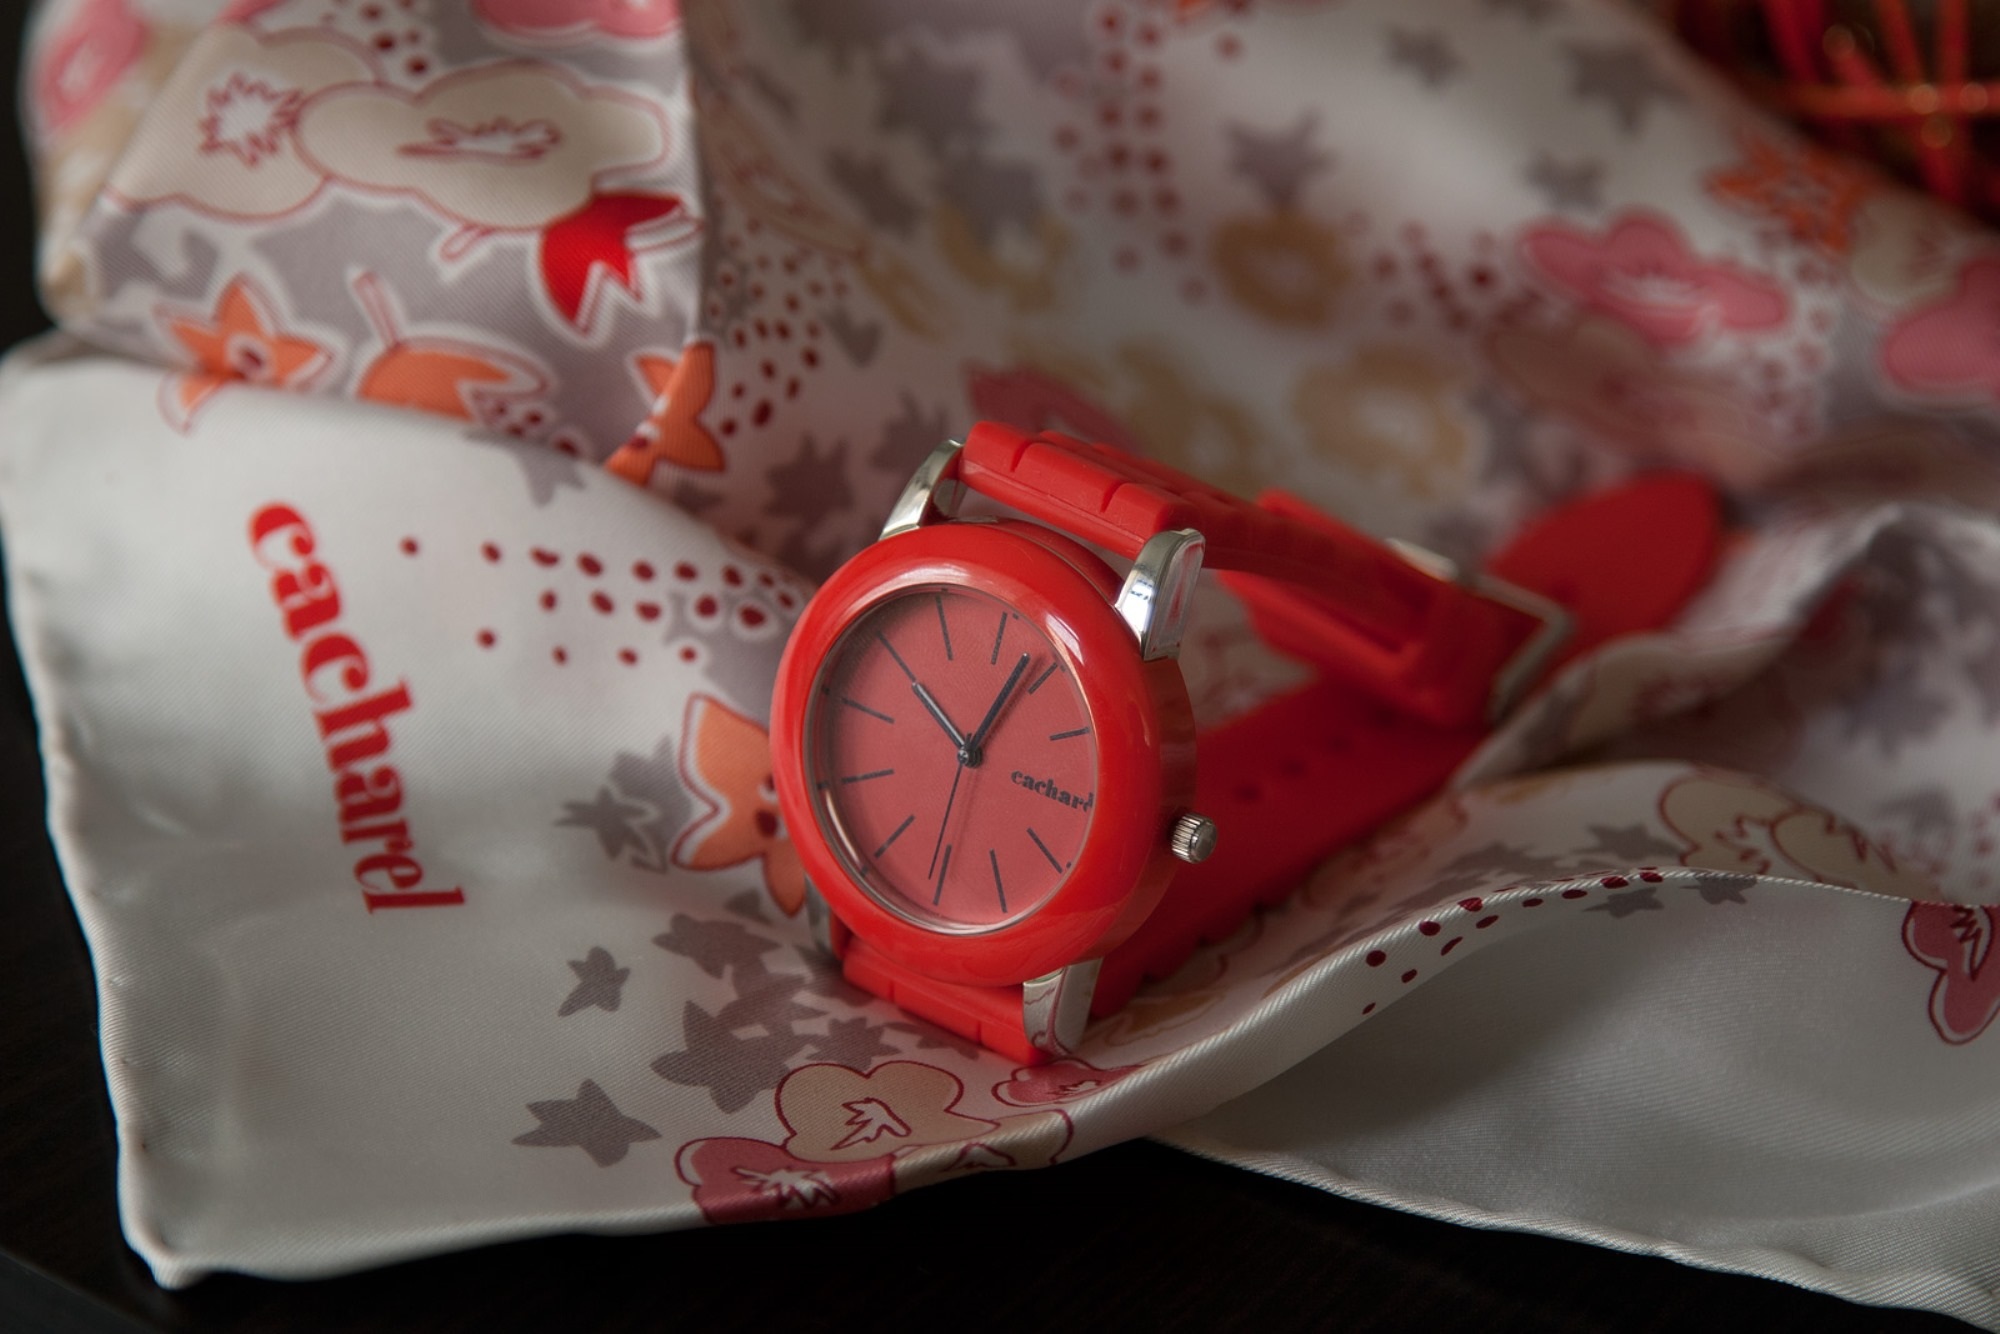
watch, hand, red, fashion, lady, pink, christmas, modern, product, luxury, women, swiss, elegant, jewelery